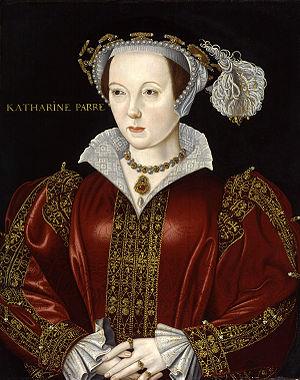
William Scrots est un peintre à la cour des Tudor et un représentant de la peinture maniériste des Pays-Bas. Il est mentionné pour la première fois en 1537 comme peintre de cour chez Marie de Hongrie, Régente des Pays-Bas. En Angleterre, il succède en 1546 à Hans Holbein en tant que Peintre du Roi Henry VIII, avec un salaire annuel de £62 10s. Il conserve cette fonction durant le règne du jeune Édouard VI. Son salaire lui est retiré à la mort d'Édouard en 1553, après quoi il n'est plus mentionné. Il a sans doute quitté l'Angleterre. Il meurt probablement entre septembre 1553 et septembre 1554.
Catherine Parr, fut la sixième et dernière épouse de son troisième mari, Henri VIII, qu'elle épousa en 1543, succédant à Catherine Howard.
Henri VIII fut roi d'Angleterre et d'Irlande de 1509 à sa mort.